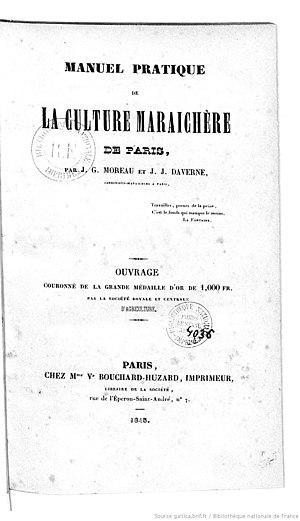
Page de couverture de l'ouvrage Manuel pratique de la culture maraîchère de Paris
Le Manuel pratique de la culture maraîchère de Paris est un ouvrage d'horticulture publié en 1845 par deux jardiniers-maraîchers de Paris, J.-G. Moreau et Jean-Jacques Daverne, à la suite d'un concours ouvert par la Société royale et centrale d'agriculture de la Seine.